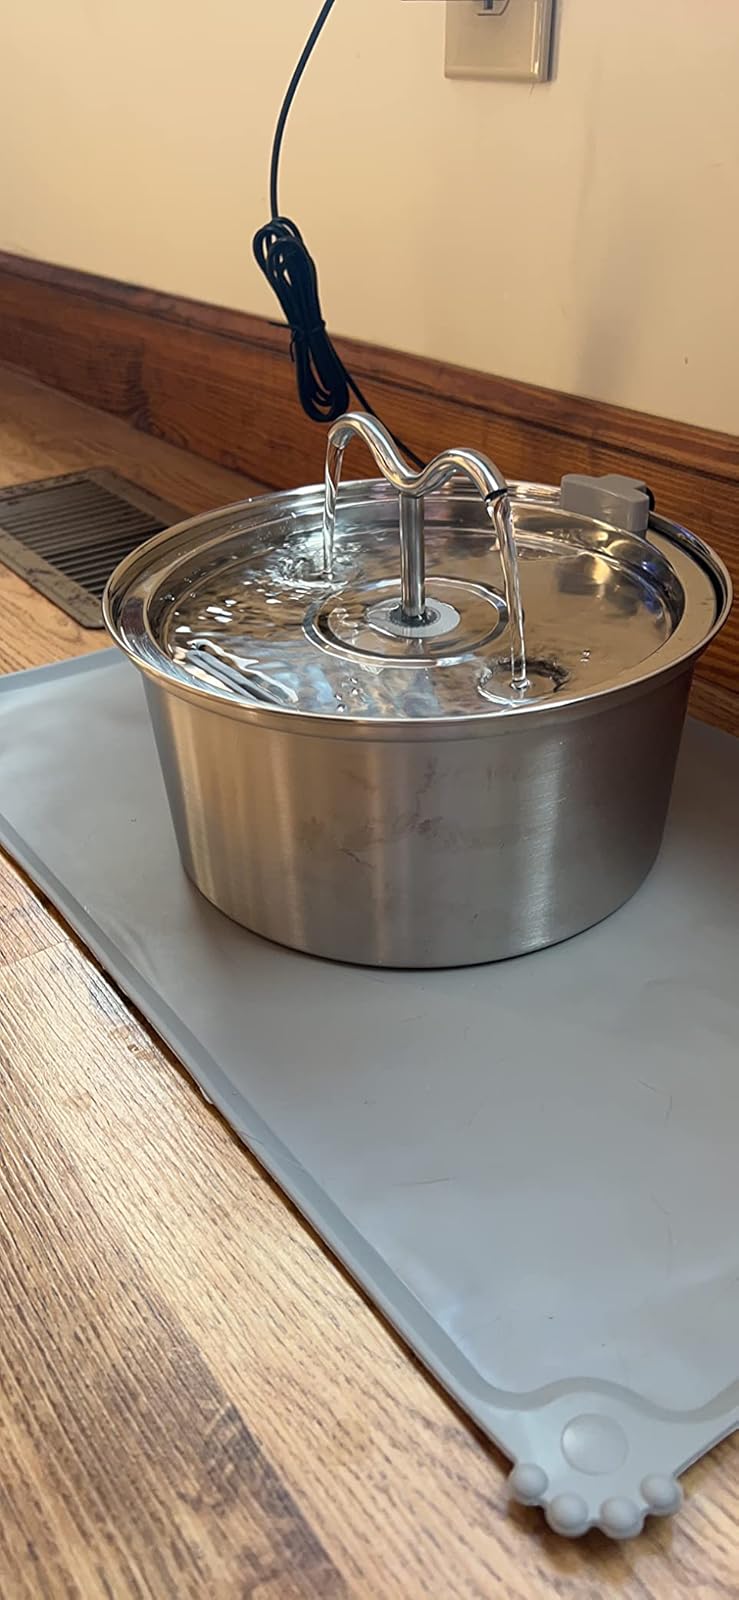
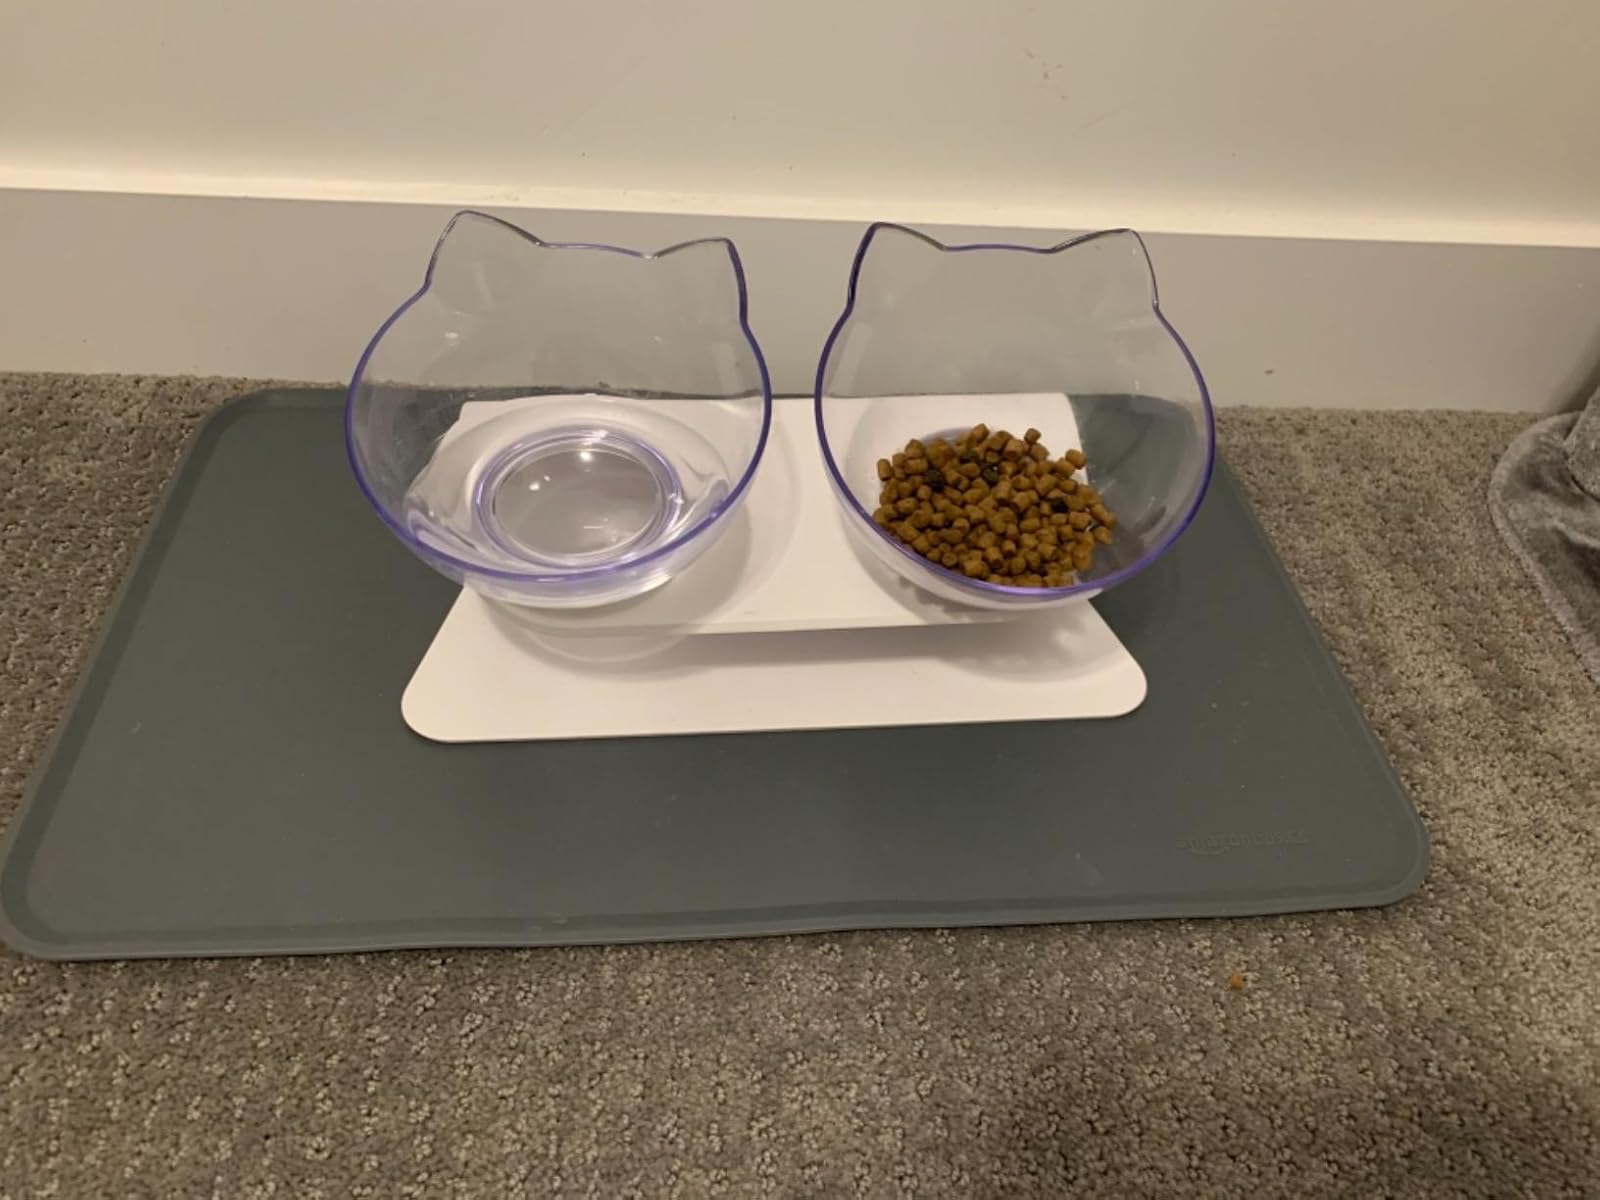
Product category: items_bowl
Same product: no